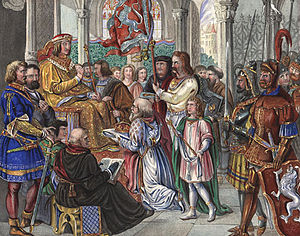
Albrecht 3. af Bayern-München
Albrecht 3. af Bayern-München, var regerende hertug af Bayern-München fra 1438 til 1460.